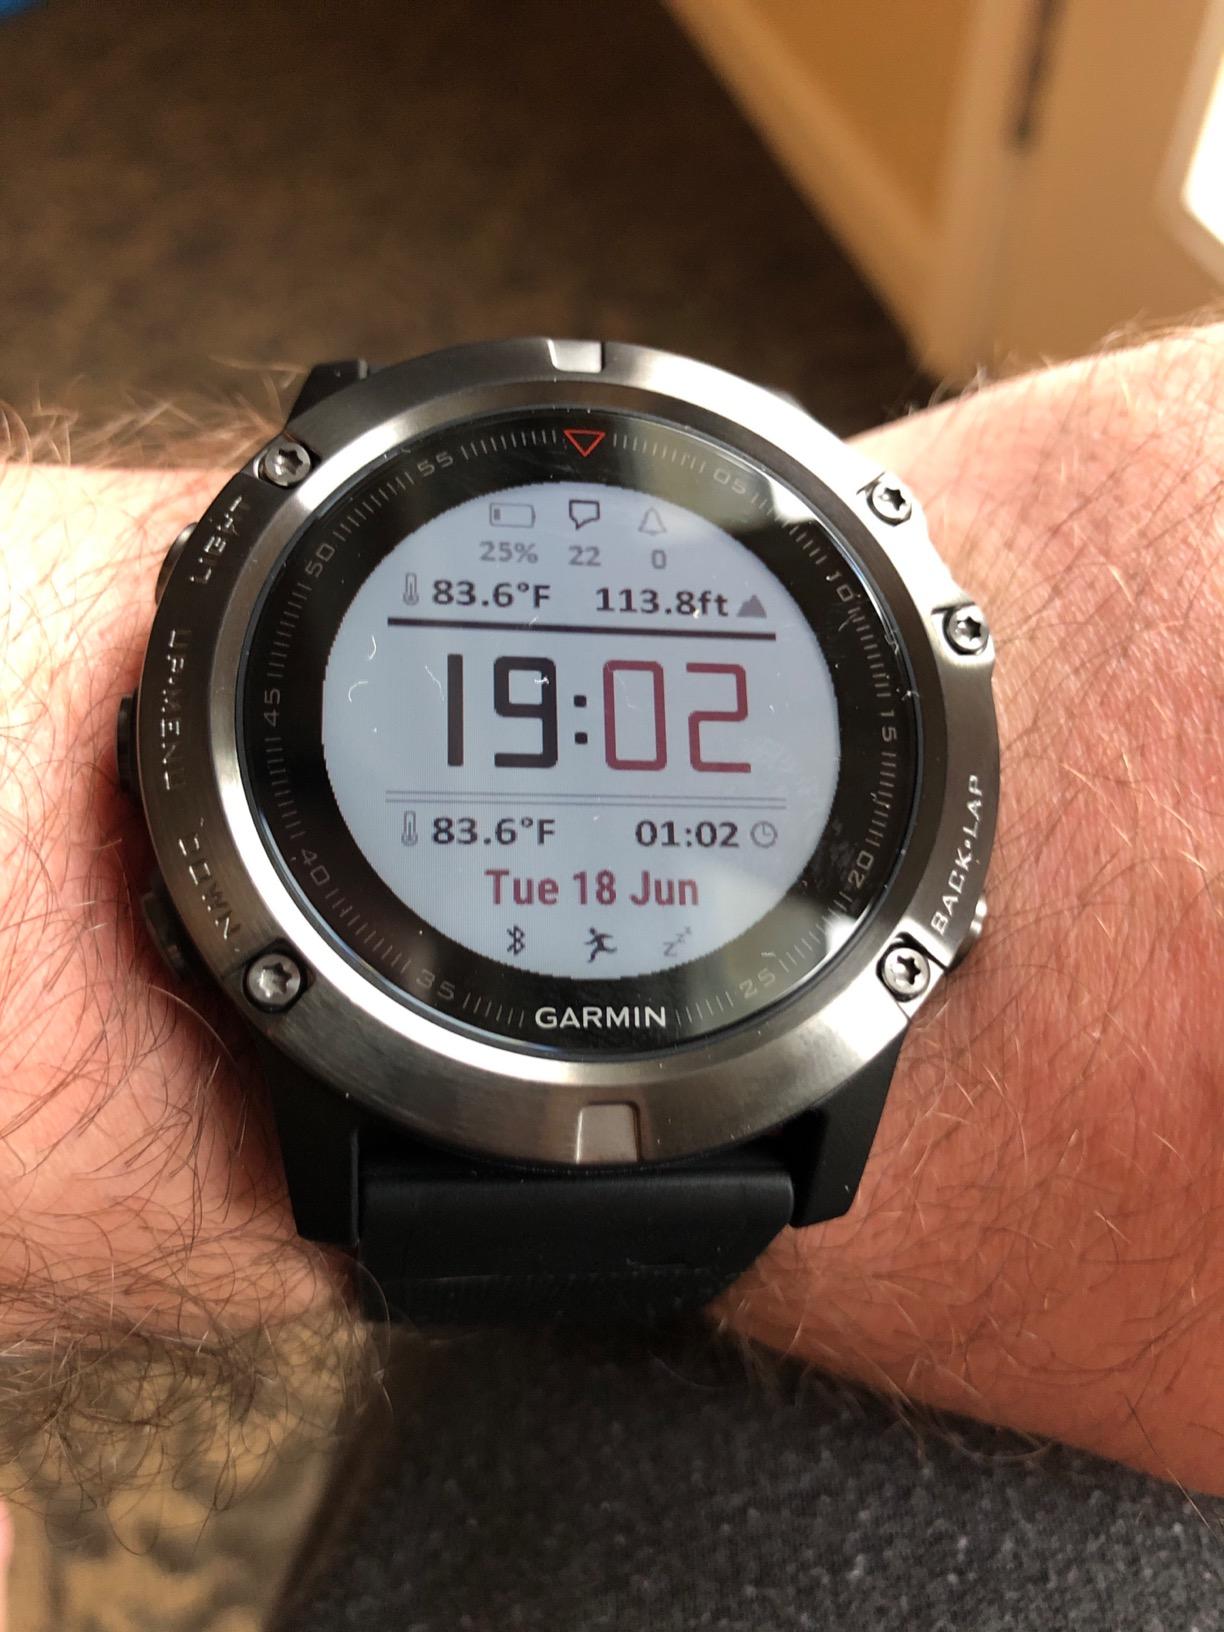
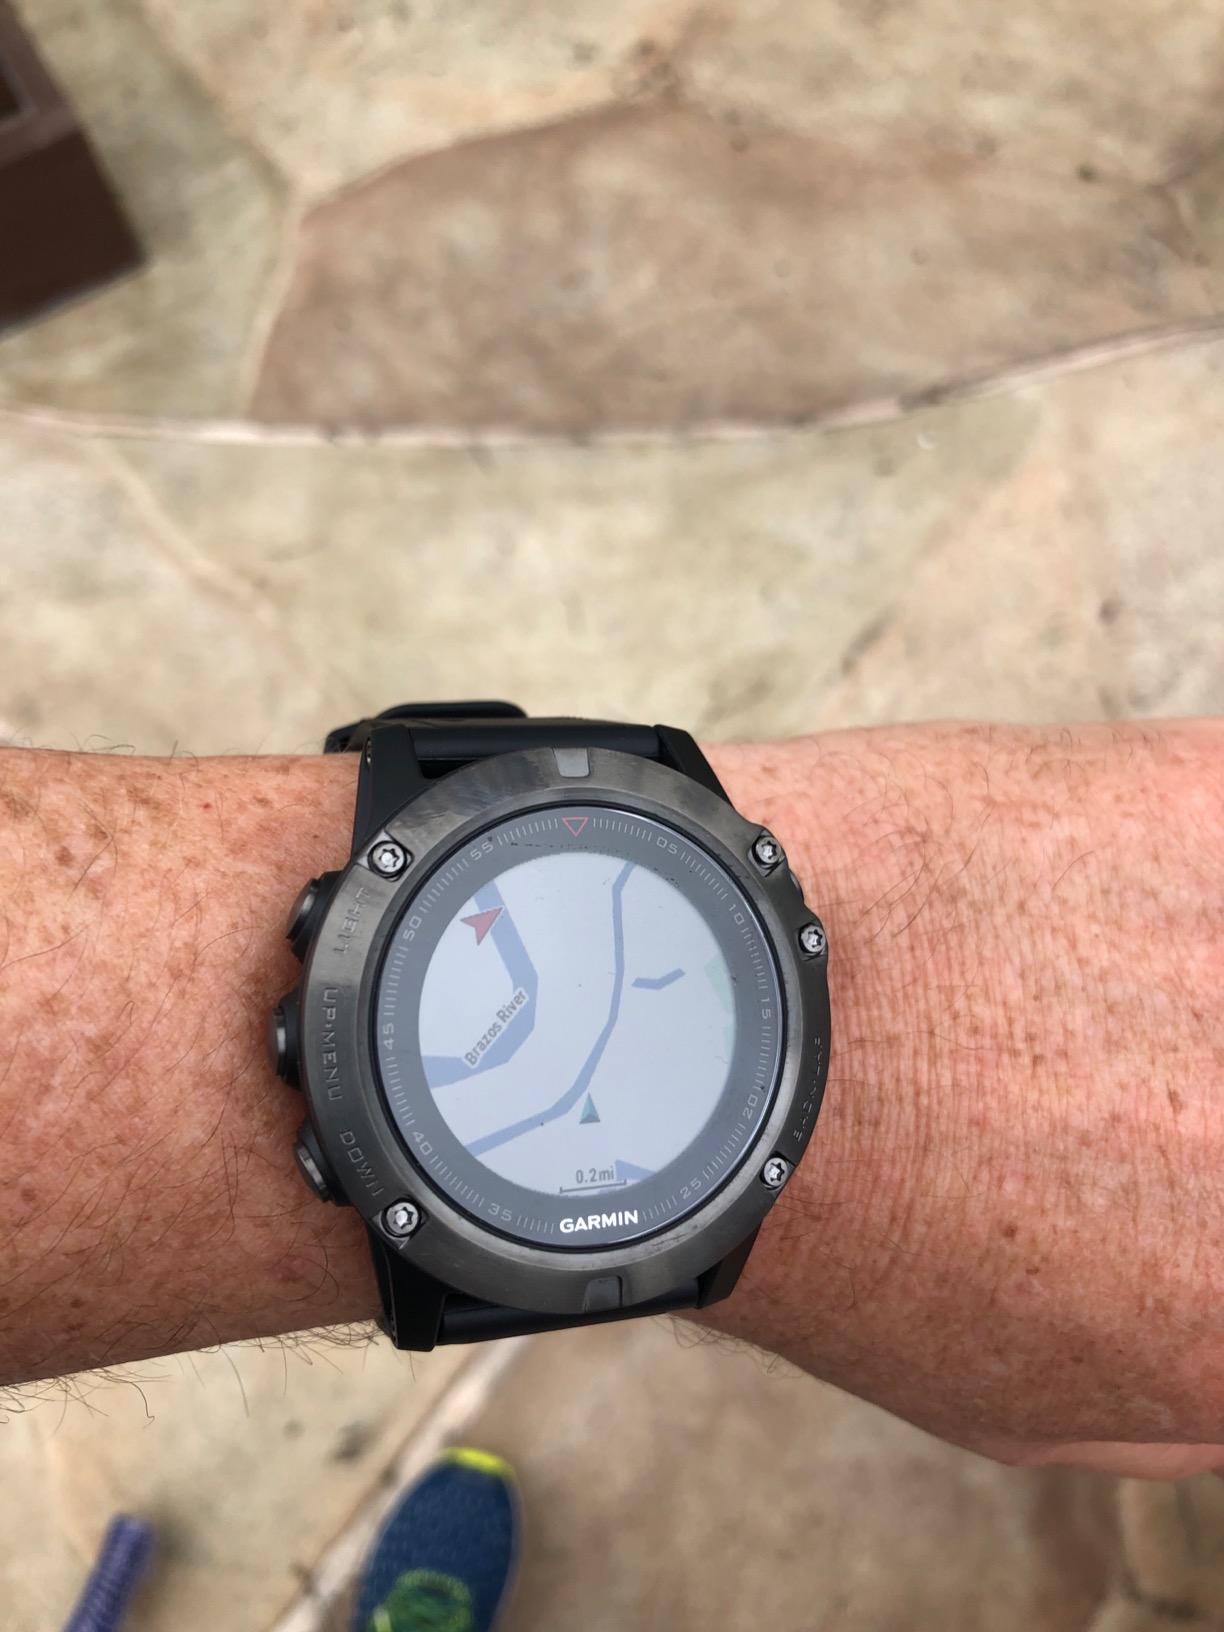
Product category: smartwatch
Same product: yes